Palermo–Boccadifalco Airport

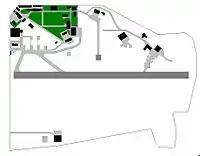
Map of the airport

The airport was built during the early 1920s and became the base of the Italian Regia Aeronautica with Palermo as the headquarters of the "4th Aerial Zone". After being seized by Allied forces during the Invasion of Sicily (Operation Husky) in July 1943, it was used by the United States Army Air Forces Twelfth Air Force as a combat airfield. The 52d Fighter Group flew Supermarine Spitfires from the airport from the end of July until December 1943. It was turned back over to Italian authorities after the Americans advanced north into Italy.